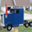
Label: truck